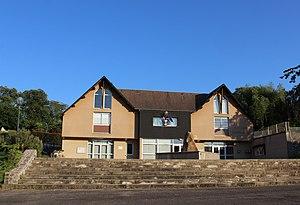
La mairie.
Favars est une commune française située dans le département de la Corrèze en région Nouvelle-Aquitaine. Ses habitants sont appelés les Favarois.